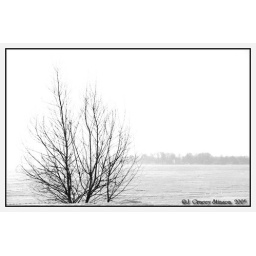
Bare tree branches against a frozen and misty lake in late winter.